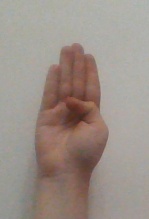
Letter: kaaf